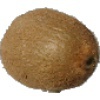
Label: kiwi